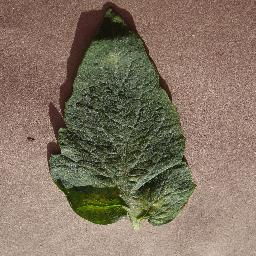
Label: Tomato___Spider_mites Two-spotted_spider_mite